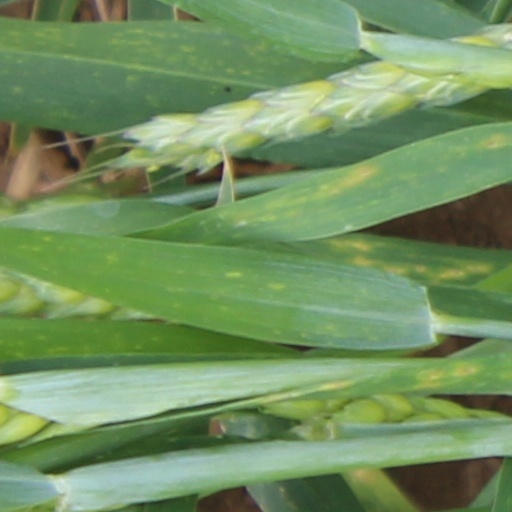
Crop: wheat